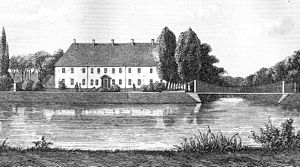
Brahesborg
Brahesborg omkring 1870
Brahesborg er fra slutningen af middelalderen, da en af Odense stifts regnskabsprovster hade sin bolig i Assens. Her lå også en hovedgård som kaldtes Bisbo eller Bispestolgaard og formodentlig må have tilhørt Odense bispestol. Gården ligger i Gamtofte Sogn, Båg Herred, Assens Kommune. Hovedbygningen er opført i 1638-1656
Brahesborg er fra slutningen af middelalderen, da en af Odense Stifts regnskabsprovster havde sin bolig i Assens. Her lå også en hovedgård, som kaldtes Bisbo eller Bispestolgaard, og formodentlig må have tilhørt Odense bispestol. Gården ligger i Gamtofte Sogn, Båg Herred, Assens Kommune. Hovedbygningen er opført i 1638-1656 og ombygget i 1756.